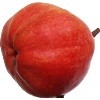
Label: red_pear